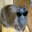
Label: cat